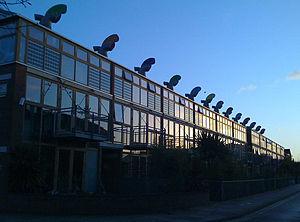
BedZED ou Beddington Zero Energy Development est un petit quartier, îlot résidentiel de 82 logements, construits dans le borough londonien de Sutton au sud de Londres par le cabinet d'architectes Bill Dunster.